Houseboat

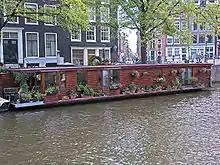
Houseboat in Amsterdam, Netherlands

The Port of Hamburg has a sizable water-borne community that includes a "Flussschifferkirche", or Boatman's Church. Berlin also has some houseboat neighborhoods, notably on the Landwehrkanal in Friedrichshain-Kreuzberg.